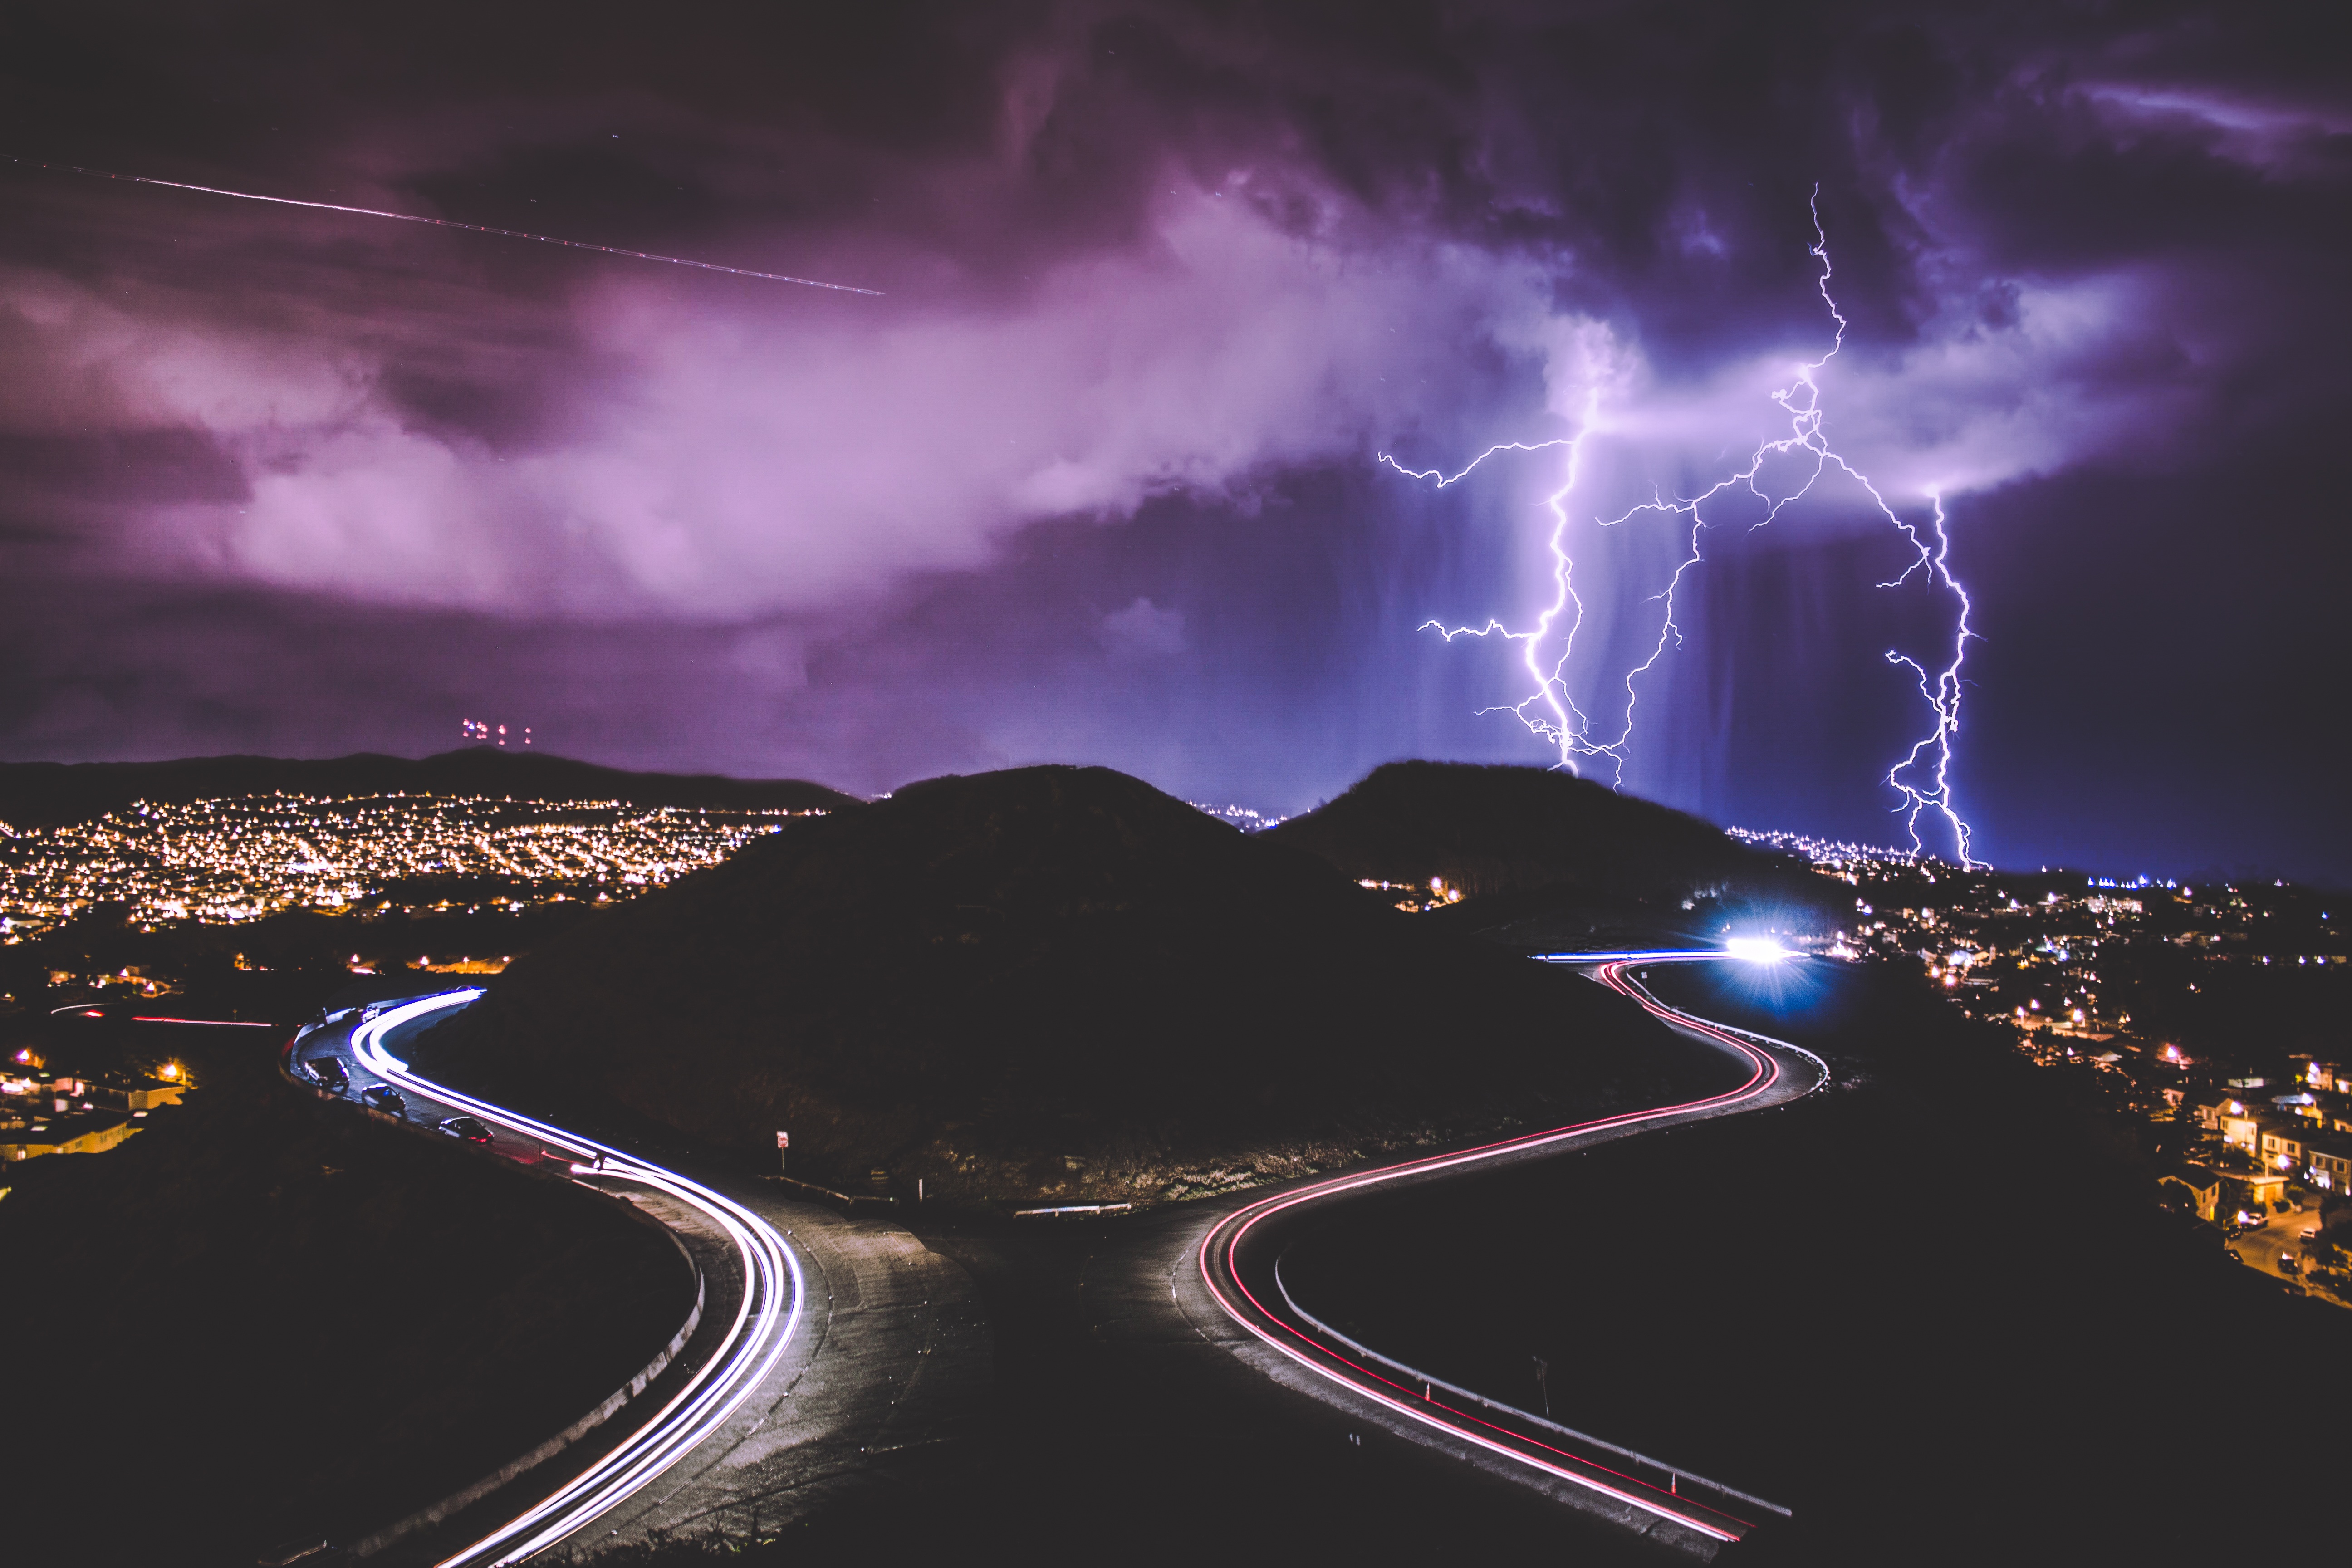
light, cloud, traffic, night, city, atmosphere, lightning, thunder